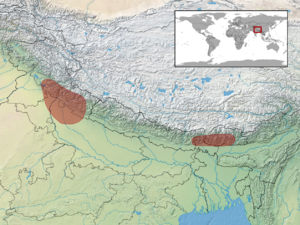
Boiga multifasciata est une espèce de serpents de la famille des Colubridae.